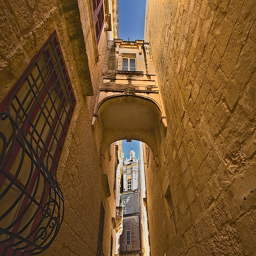
stone bridge between buildings frames baroque structure in the old walled city on the island